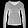
Label: Pullover